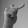
ASL letter: T